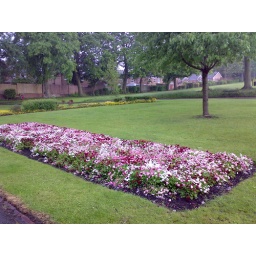
A flower bed in Rodley park